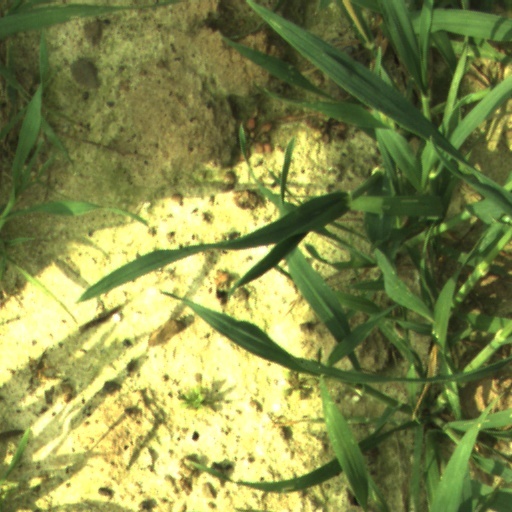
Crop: wheat